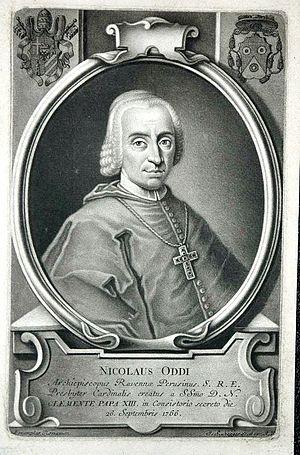
Niccolò Oddi, né le 26 septembre 1715 à Pérouse et décédé le 25 mai 1767 à Arezzo, est un diplomate et nonce apostolique proche collaborateur du pape Clément XIII. Neveu du cardinal Giacomo Oddi il est lui-même créé cardinal en 1766. Il fait sa profession religieuse, comme jésuite quelques jours avant sa mort.